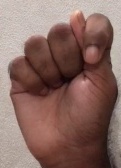
ASL sign: T